Mahasweta Devi

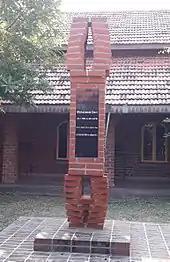
Mahasweta Devi Memorial unveiled at Adivasi Academy of Tejgadh, Gujarat

On 23 July 2016, Devi suffered a major heart attack and was admitted to Belle Vue Clinic, Kolkata. Devi died of multiple organ failure on 28 July 2016, aged 90. She had suffered from diabetes, sepsis and urinary infection.